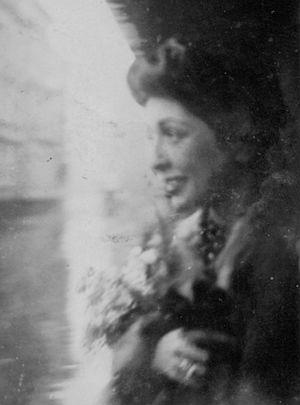
Rosita Serrano, nom de scène de María Ester Aldunate del Campo, est une chanteuse et actrice chilienne qui connait un grand succès en Allemagne entre 1937 et 1943. Elle est alors connue sous le nom de die chilenische Nachtigall.